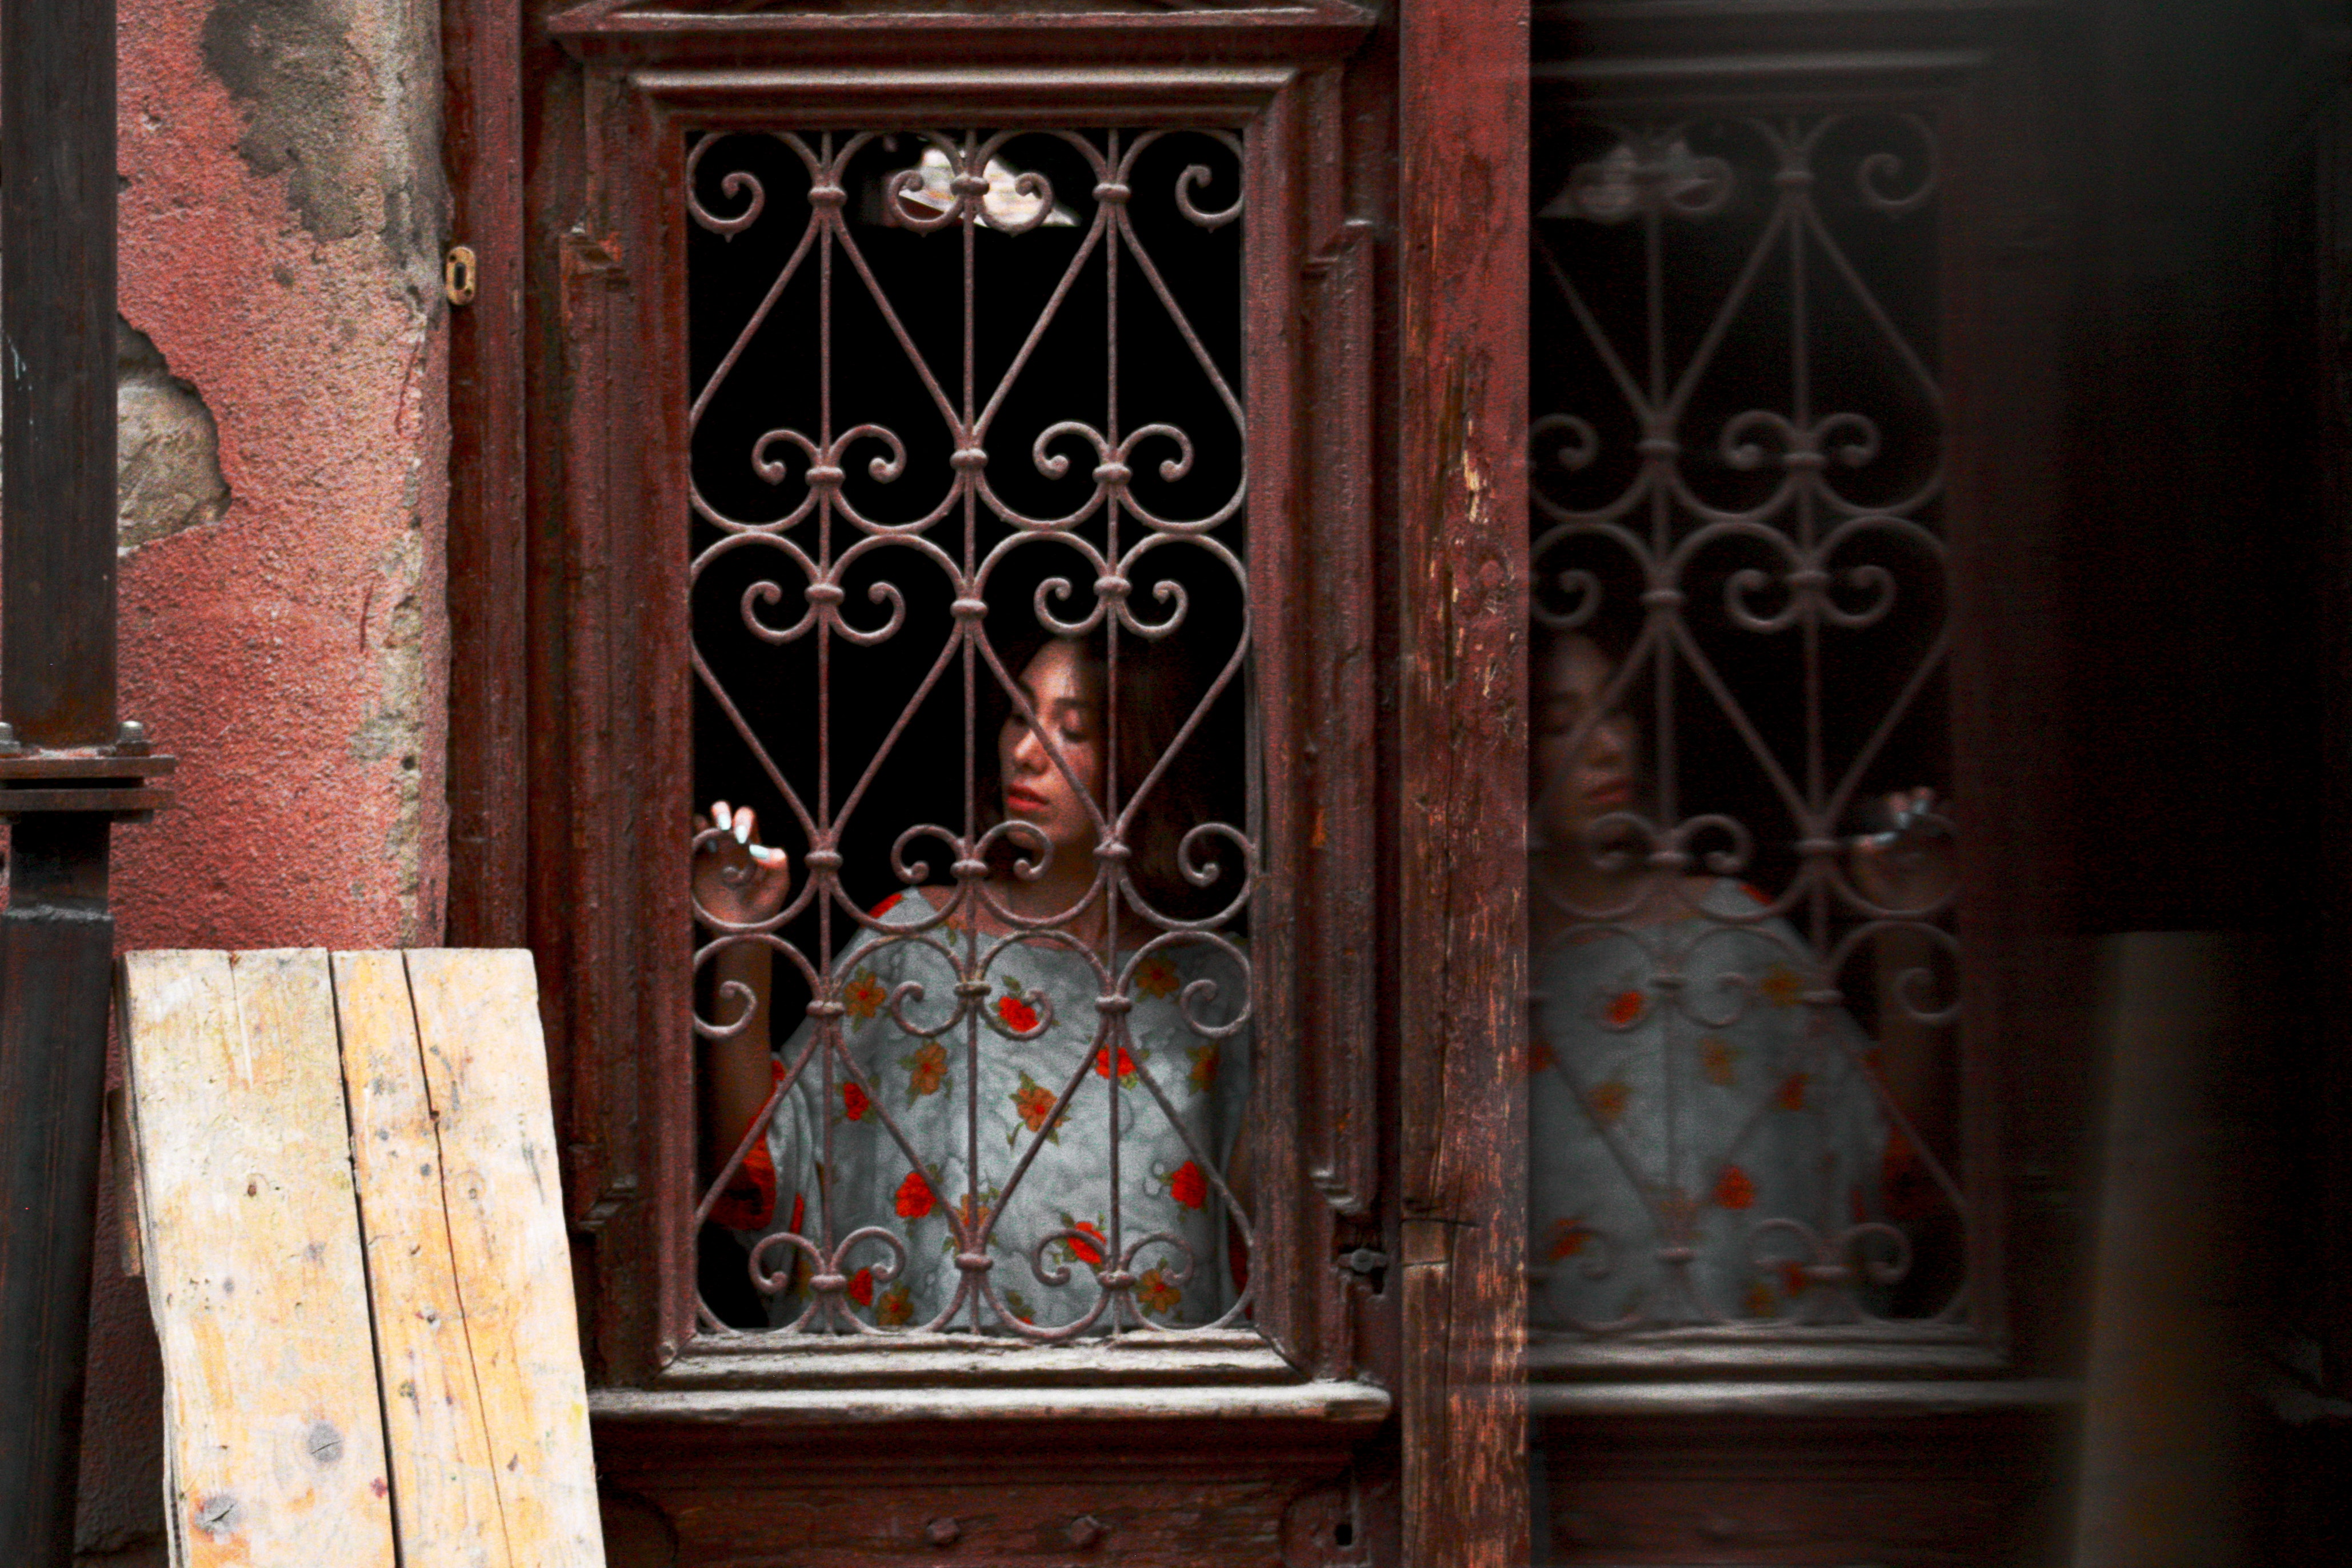
iron, door, home door, metal, wood, gate, window, architecture